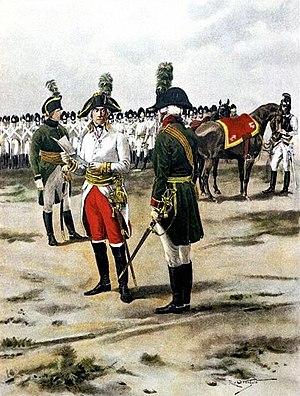
Général et adjudant de l'armée autrichienne, 1805.
Maximilian von Wimpffen, né le 19 février 1770 et mort le 29 août 1854, est un général autrichien ayant servi durant les guerres de la Révolution française et les guerres napoléoniennes. Général de bataille compétent, il est surtout connu pour ses profondes connaissances en tactique et en stratégie qui lui permettent de s'affirmer comme l'un des hommes-clés de l'état-major impérial lors des campagnes napoléoniennes.